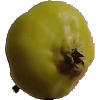
Label: Apple Red Yellow 2